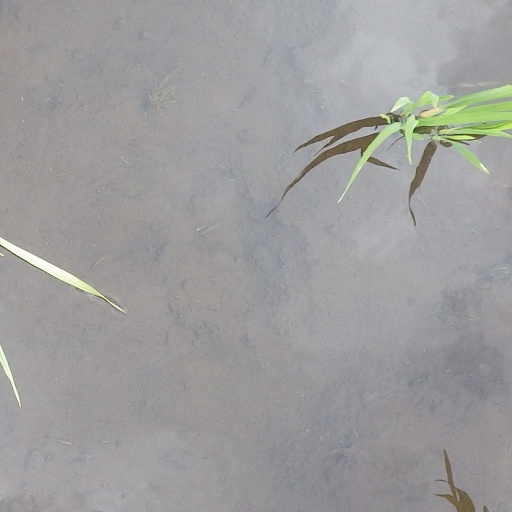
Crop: rice